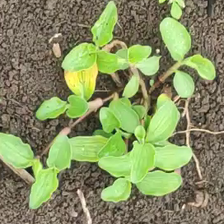
Weed species: Kena_(Commplina_benghalensio)